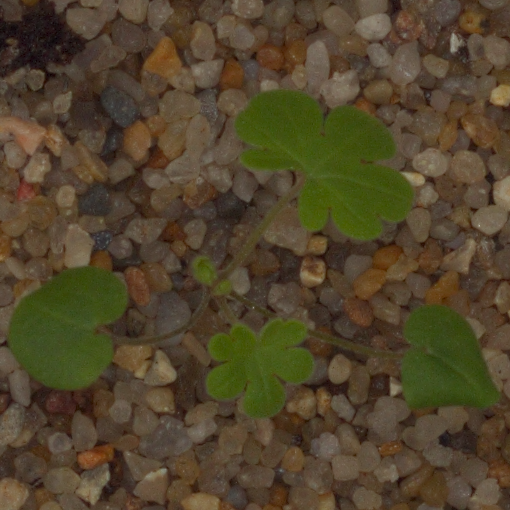
Label: smallflowered_cranesbill